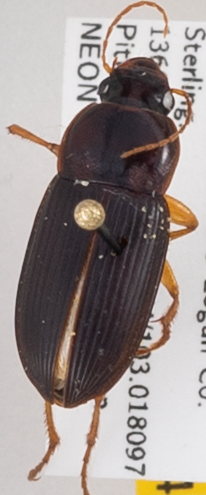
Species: Harpalus pensylvanicus
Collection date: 2019-07-24 04:00:00
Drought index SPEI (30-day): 0.63
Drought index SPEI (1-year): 1.01
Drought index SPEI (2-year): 0.8